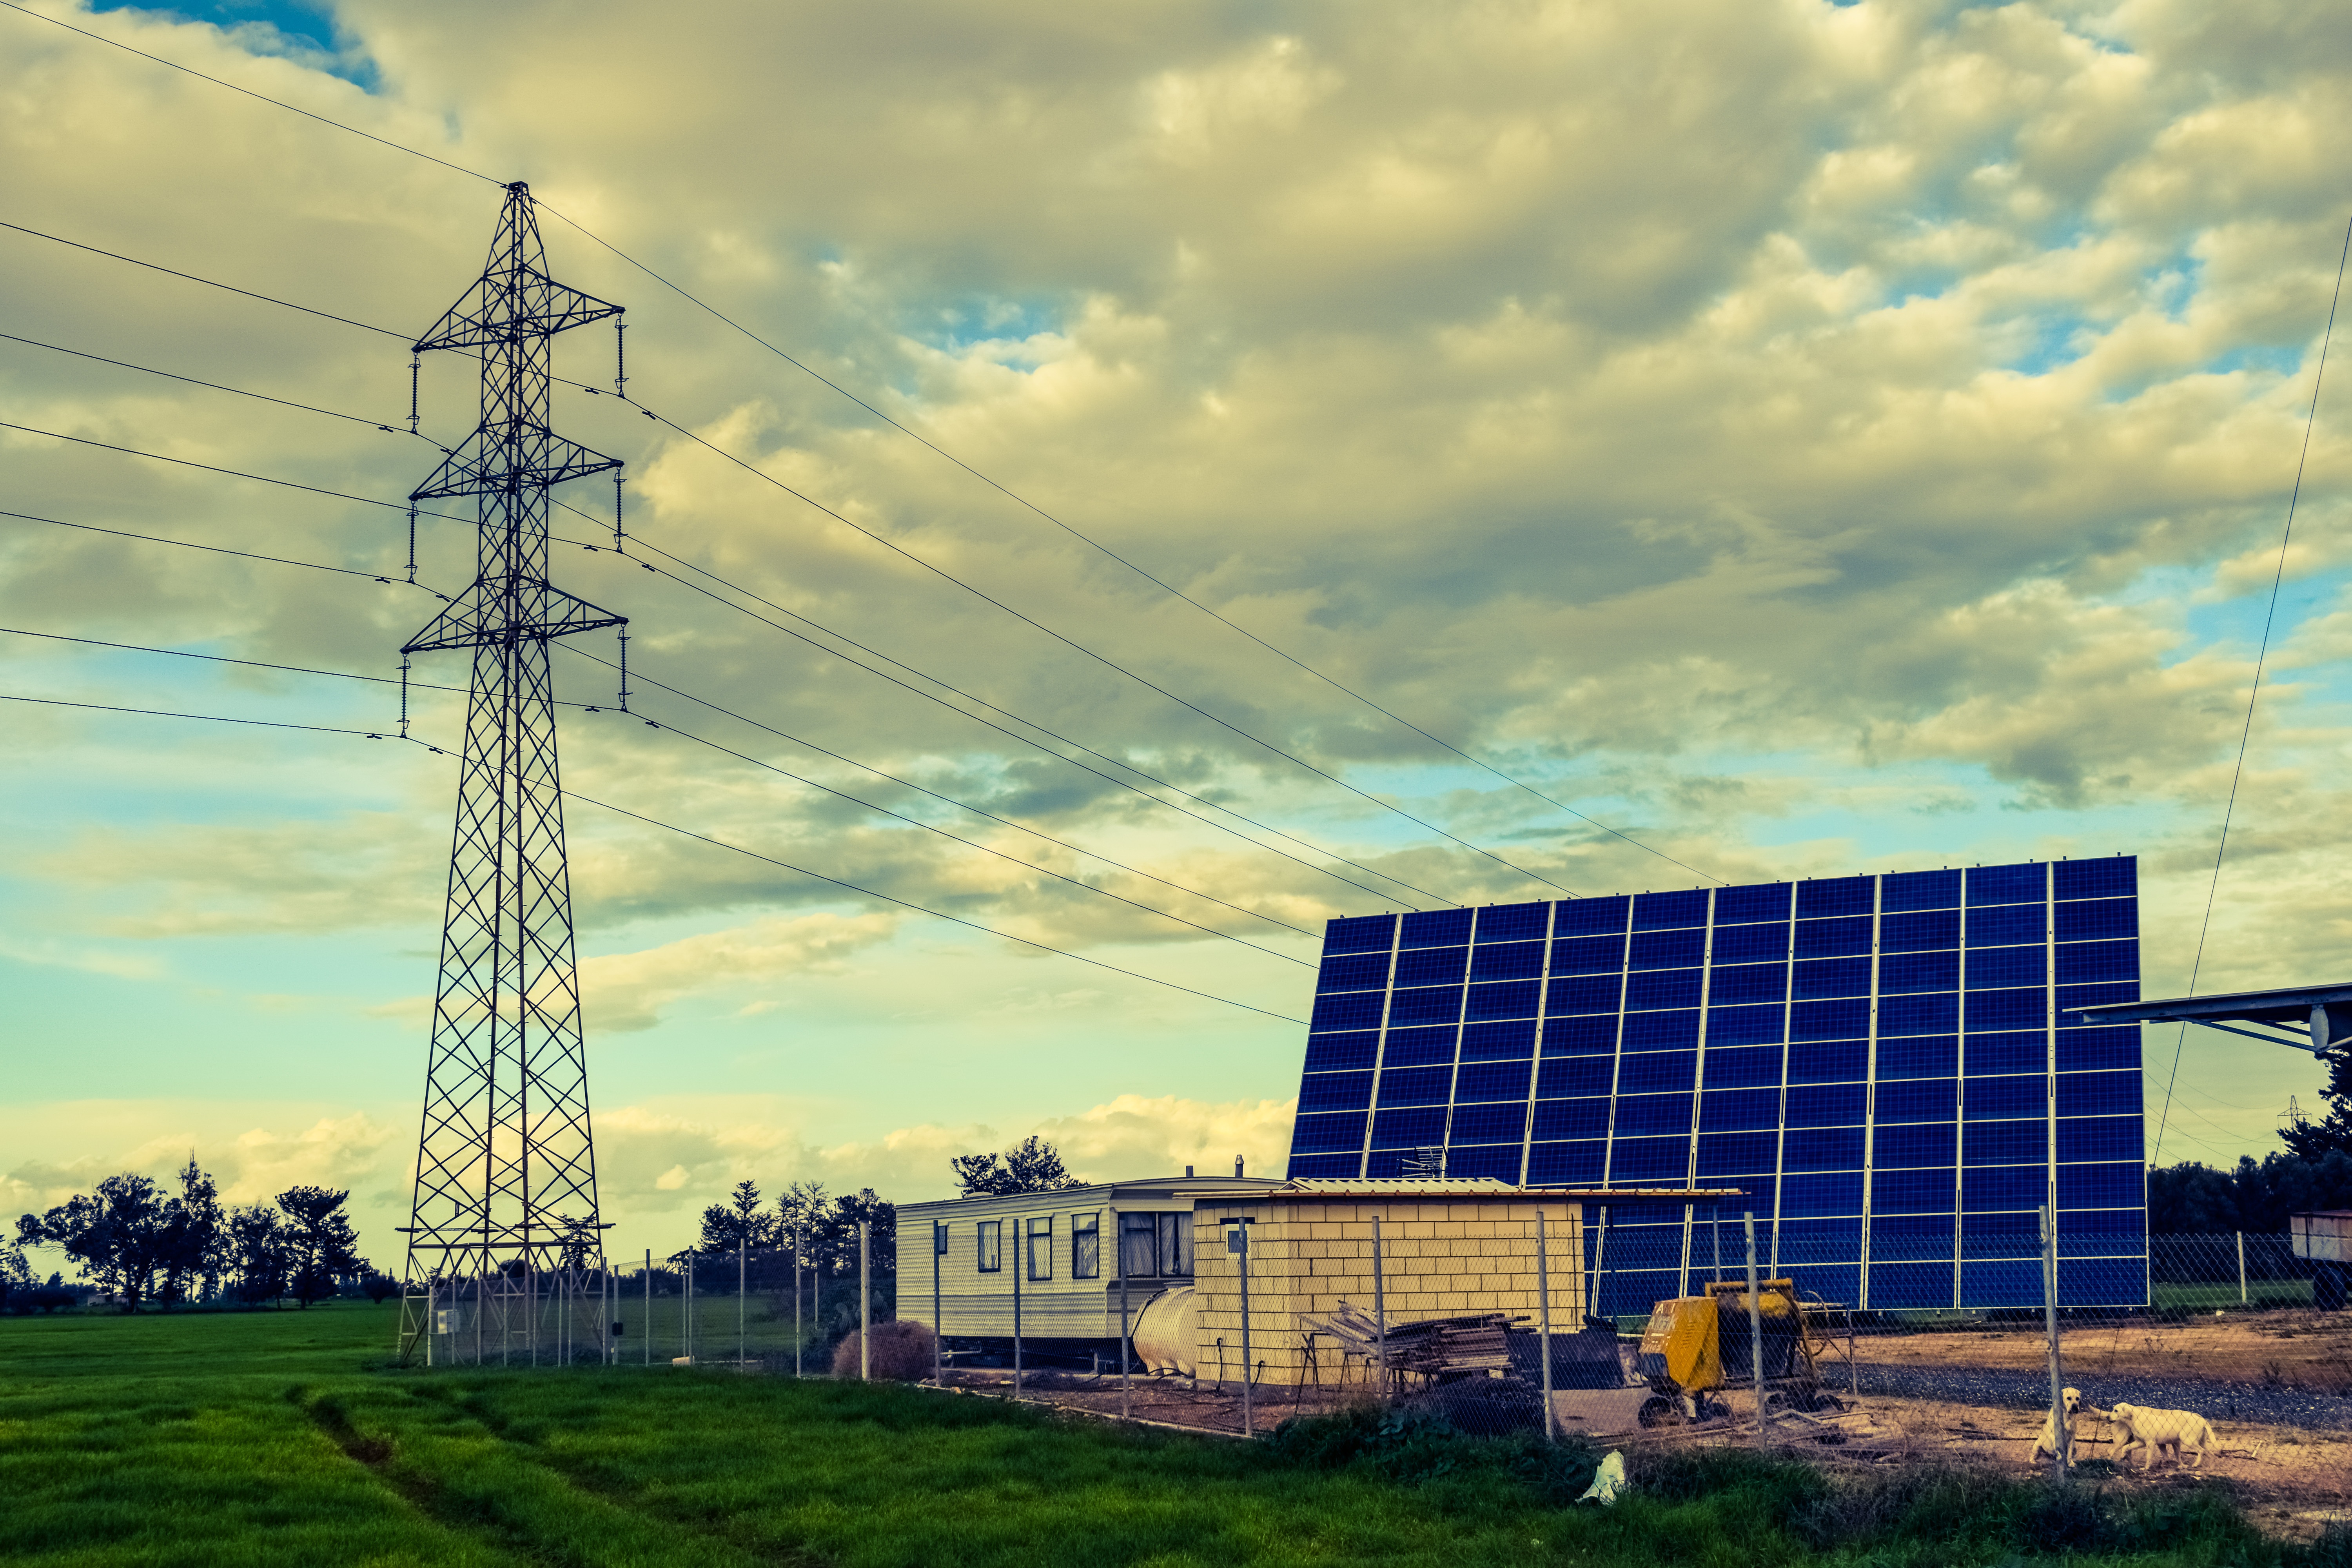
cloud, sky, technology, farm, sunlight, green, tower, industry, electricity, solar, energy, alternative, power, panel, renewable, power station, urban area, outdoor structure, photo voltaic